Ruselectronics

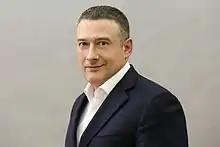
Igor Kozlov, CEO (2016)

Sirius was established in 2009. Its key products include customized and replicated software of various uses, television equipment and devices for television reception, in particular, in extreme conditions (space environment, ultrahigh temperature environment and other hostile environments), automated control system elements, hardware and software for automated special-purpose systems, comprehensive security systems for critical facilities, territories and passenger transportation systems and telecommunication equipment. The company included over 20 enterprises, such as Internavigation Research Center for Advanced Navigation Technologies; JSC Radiozavod; FGUP Solid-State Engineering Construction Bureau; JSC Solnechnogorsk Instrument Plant; JSC Kristall Research Center; JSC Novosibirsk State Design Institute; JSC Novosibirsk Institute for Software Systems; JSC Popov Broadcast Reception and Acoustics Institute; JSC Television Research Institute; JSC Rastr Research Institute for Industrial Television.